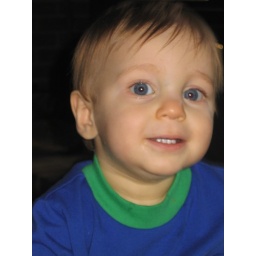
Ben in blue shirt